Owen O'Shiel

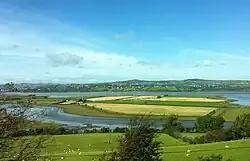
O'Shiel died in battle near Letterkenny

On 21 June 1650, Owen O'Shiel was killed in the Battle of Scarrifholis near Letterkenny, where the Confederacy Army was defeated. He was found among the slain, heavily scarred and mutilated.